Light in painting

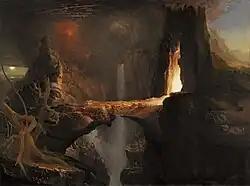
Religious painting: "Expulsion. Moon and firelight" (1828), by Thomas Cole, Museo Thyssen-Bornemisza, Madrid.

Aspects such as contrast, relief, texture, volume, gradients or the tactile quality of the image depend on light. The play of light and shadow helps to define the location and orientation of objects in space. For their correct representation, their shape, density and extension, as well as their differences in intensity, must be taken into account. It should also be taken into account that, apart from its physical qualities, light can generate dramatic effects and give the painting a certain emotional atmosphere.